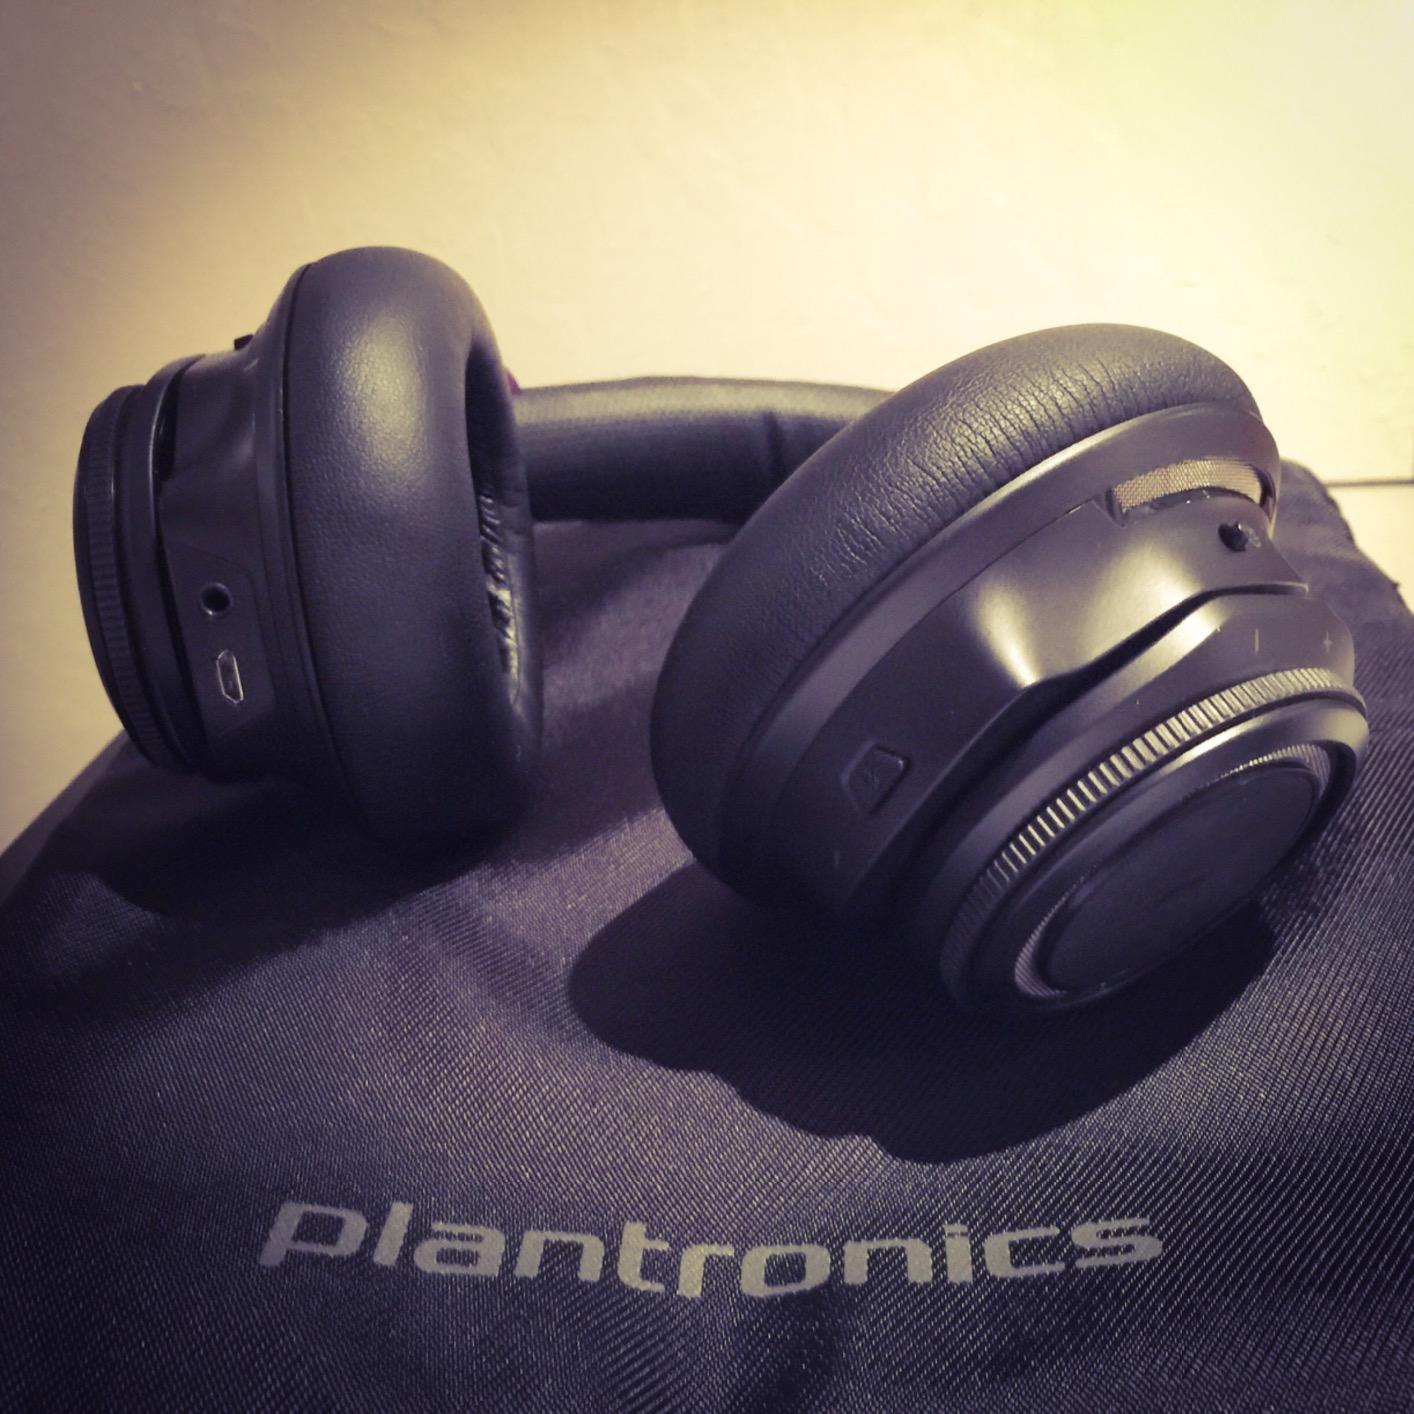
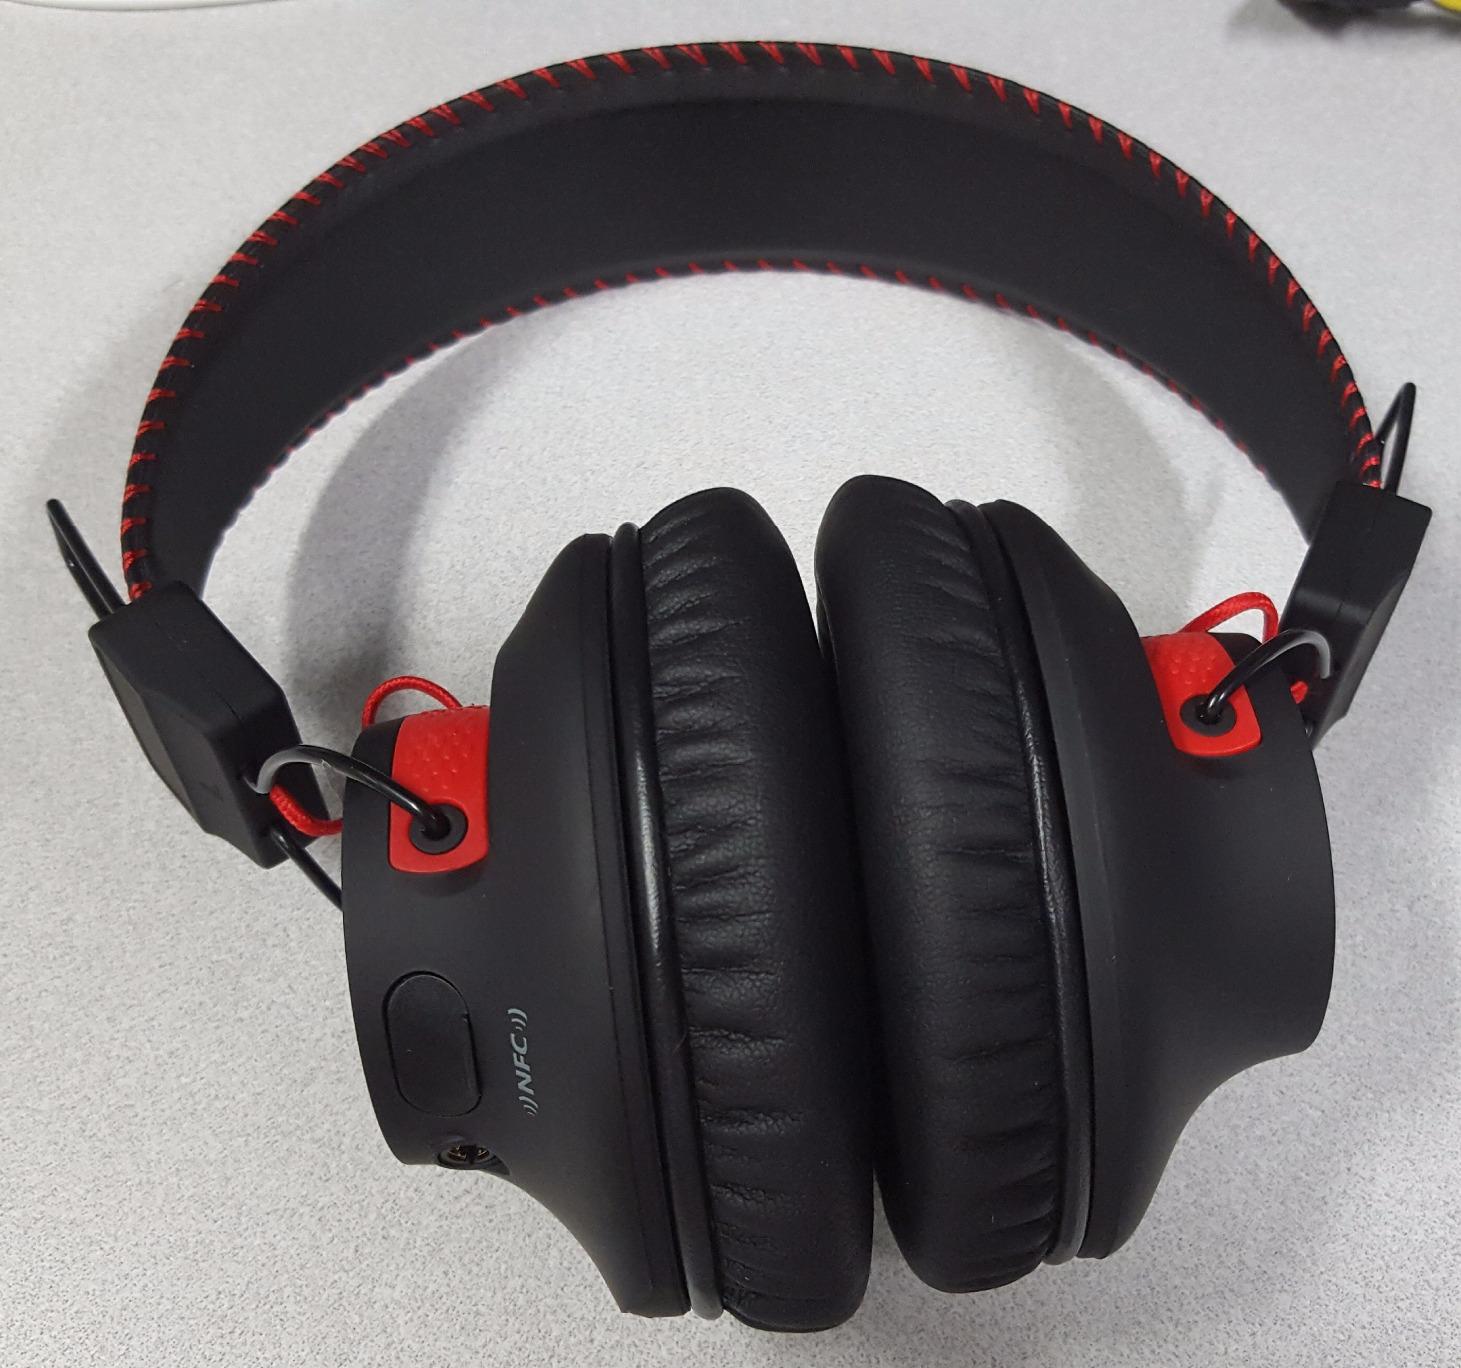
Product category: headphones
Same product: no